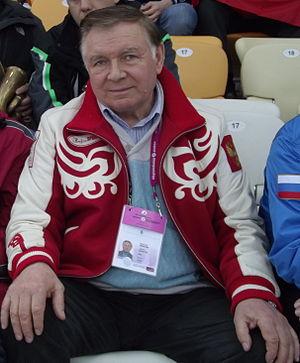
Valeri Alekseïevitch Mouratov, né le 1ᵉʳ mai 1946 à Kolomna, est un patineur de vitesse soviétique.